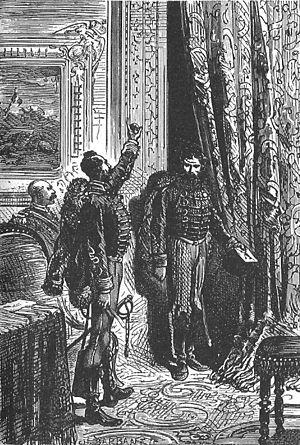
""Michel Strogoff. Le courier du tzar"", Jules Férat. Orginal description: Français